Ángela Acuña Braun

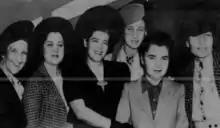
Latin American-US Goodwill Tour "People's Mandate to End War", 1939: (front, l-r) Mable Vernon, Mercedes Guerra (Cuba), Lucia de Paula Fonseco (Brazil), Yvonne Gonzales Rincones (Venezuela), and (rear, l-r) Susana Perez Iroqoyen (Argentina) and Angela Acuna de Chacon (Costa Rica)

Acuña founded and drafted the charter for the Association of University Women of Costa Rica and in 1932, she founded the Costa Rican affiliate of the Women's International League for Peace and Freedom. She continued her agitation for the vote, writing articles in newspapers like "Diario de Costa Rica", "La Hora", "La Nación", and "La República" and in magazines at home and abroad. In 1934, the Liga Feminista Costarricense called together a commission to meet with legislative delegates. It was made up of educated professional women from the fields of law, sociology, education, fine arts, and health, who sought to convince the legislators that their issues were legitimate. Though the delegates found their concerns well-founded and generally agreed with the principals presented, no action was taken. Between 1938 and 1939, Acuña represented Costa Rica at the Inter-American Commission of Women, replacing Lidia Fernández, and helped organize the First Central American Women's Congress of Education. With other delegates from Latin America, Acuña toured the United States for six weeks in 1939, as part of the People's Mandate to End War, a committee designed to press for arms control and enforcement of the terms of the Kellogg–Briand Pact. She was the chair of the Costa Rican branch of the commission and wrote about the trip in San José's "La Tribuna" newspaper.